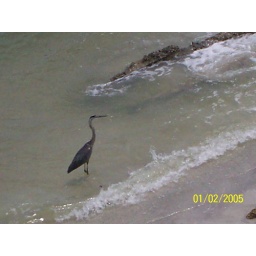
there were so many birds in florida! i had no idea. all amazing feathery flying crazy happy birds!